Joseph LaBarge

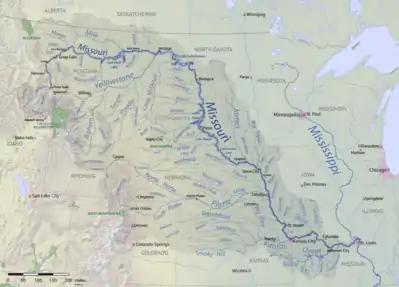

In 1833 LaBarge, aboard the steamship "Yellowstone", left Saint Louis and was headed for Fort Pierre on the upper Missouri River. One of the passengers aboard was Prince Maximilian, a German explorer and naturalist. Returning to Saint Louis, another cargo was loaded, to be taken to Council Bluffs. During this voyage an epidemic of cholera broke out in the general area and claimed the lives of many of the crew members, forcing Captain Anson G. Bennett to stop at the mouth of the Kansas River until he could return to Saint Louis and get replacements for the crew. Before leaving, he assigned LaBarge the charge of the steamboat; this is when LaBarge, at age 18, began his fifty-year career as a riverman and steamboat pilot.